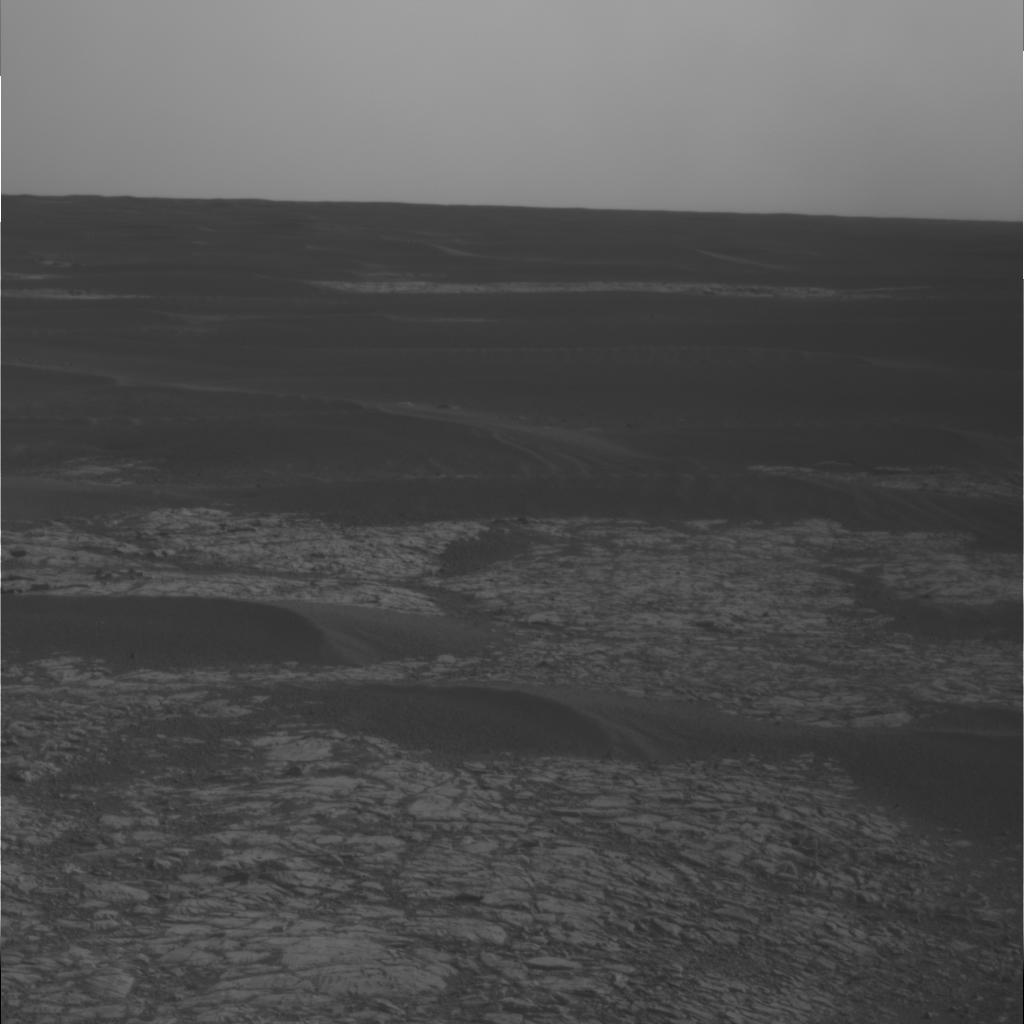
Surface features visible: Rock Outcrops, Dunes/Ripples, Rock (Linear Features), Soil, Distant Vista, Sky